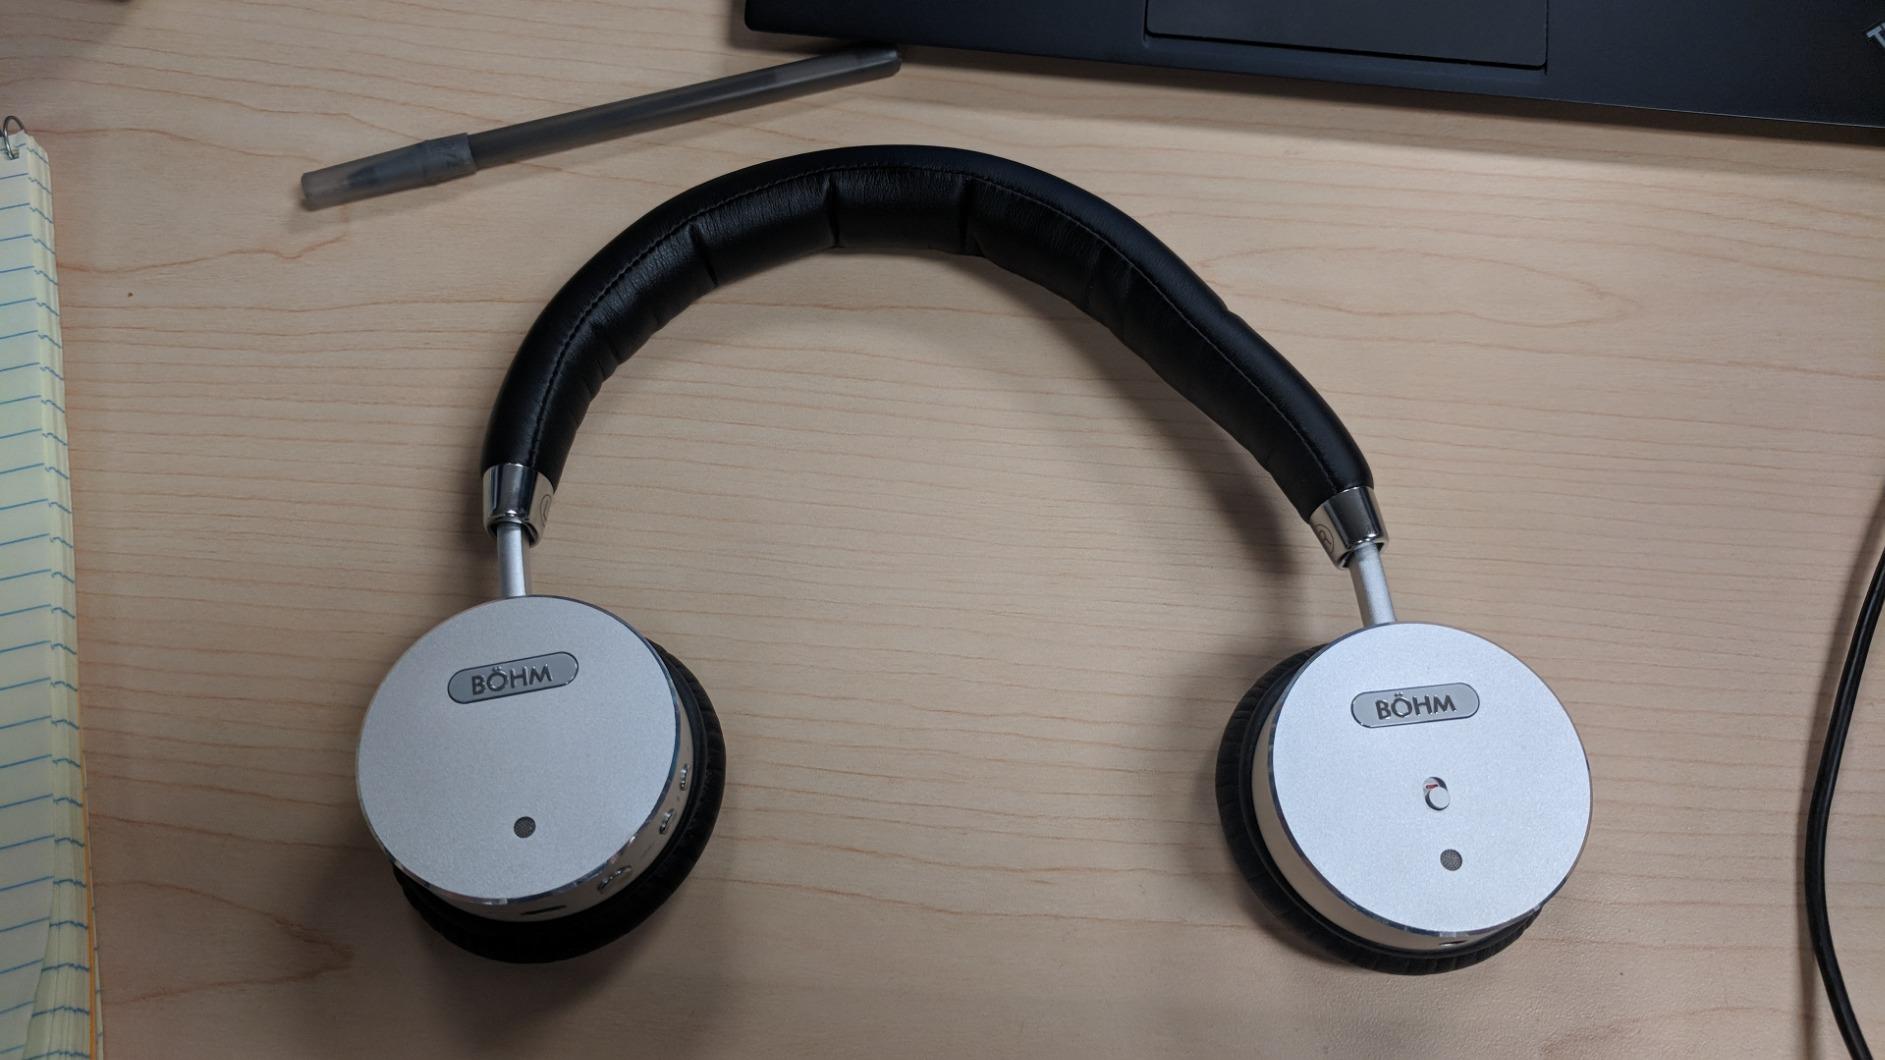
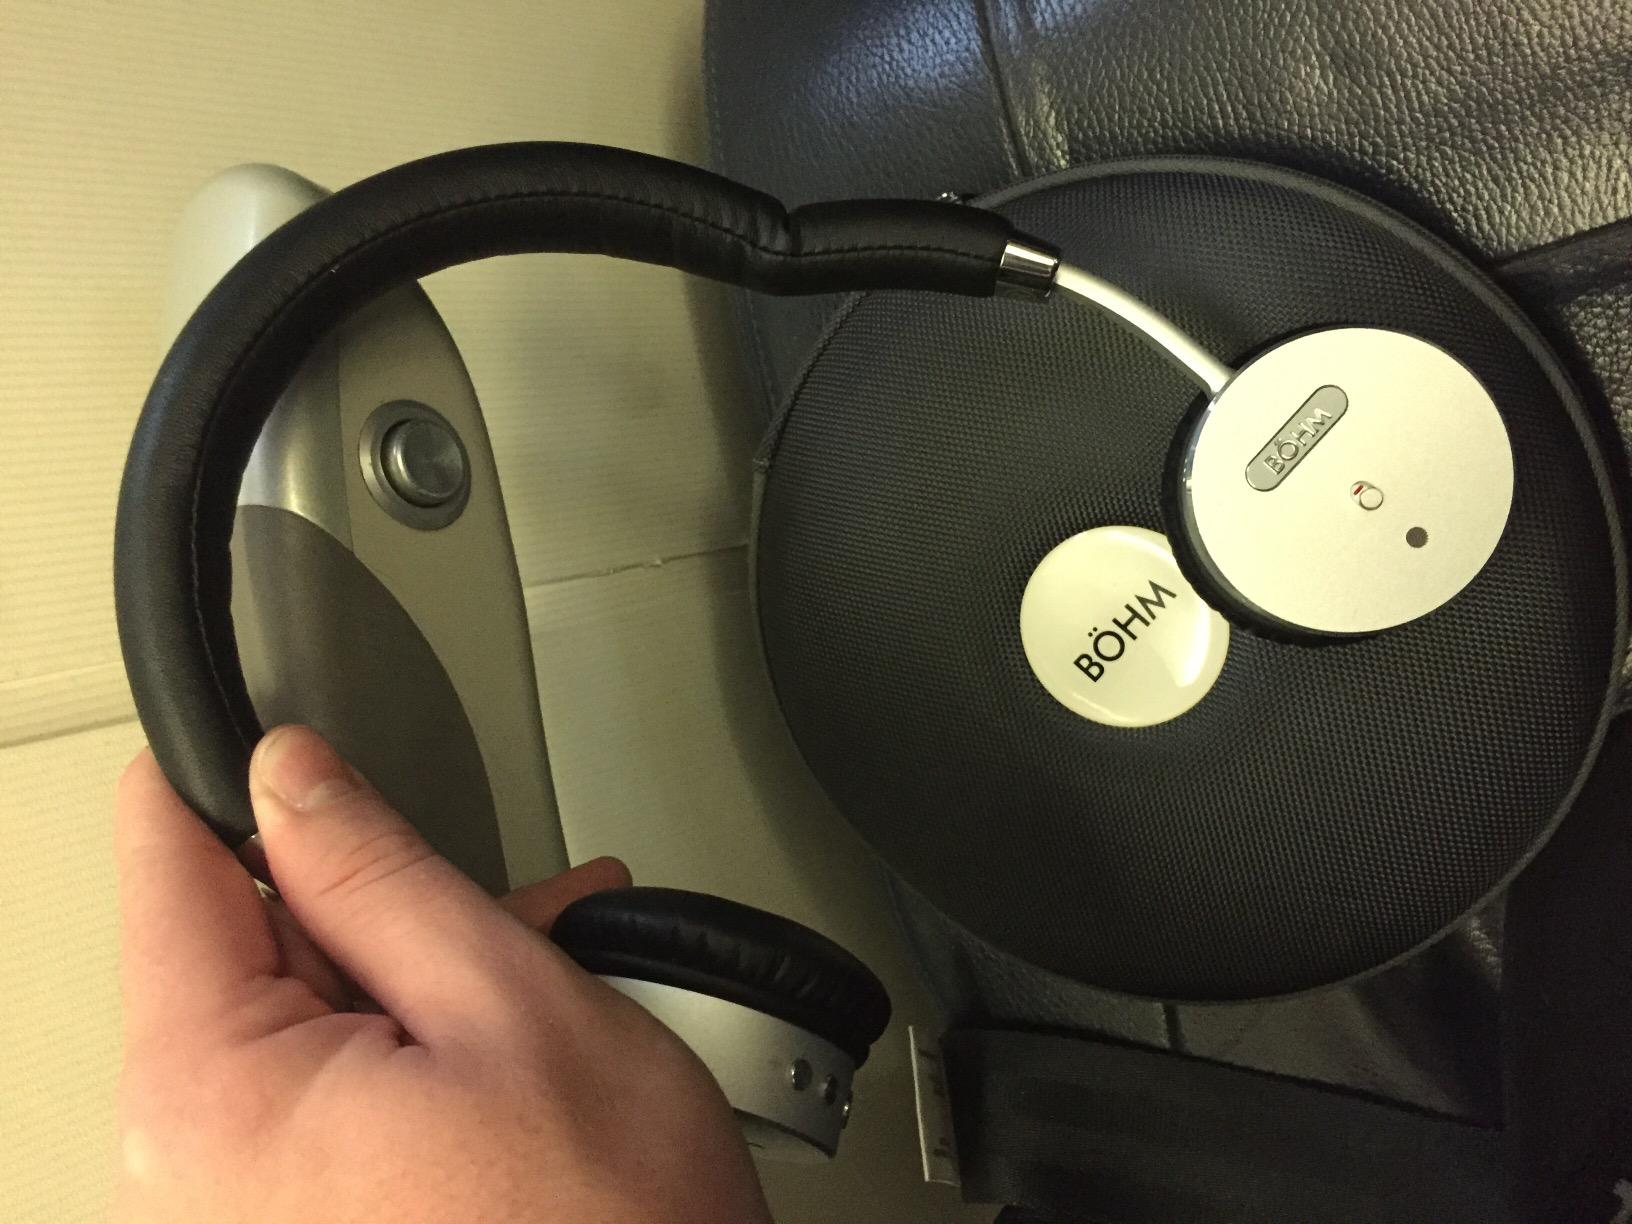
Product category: headphones
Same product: yes